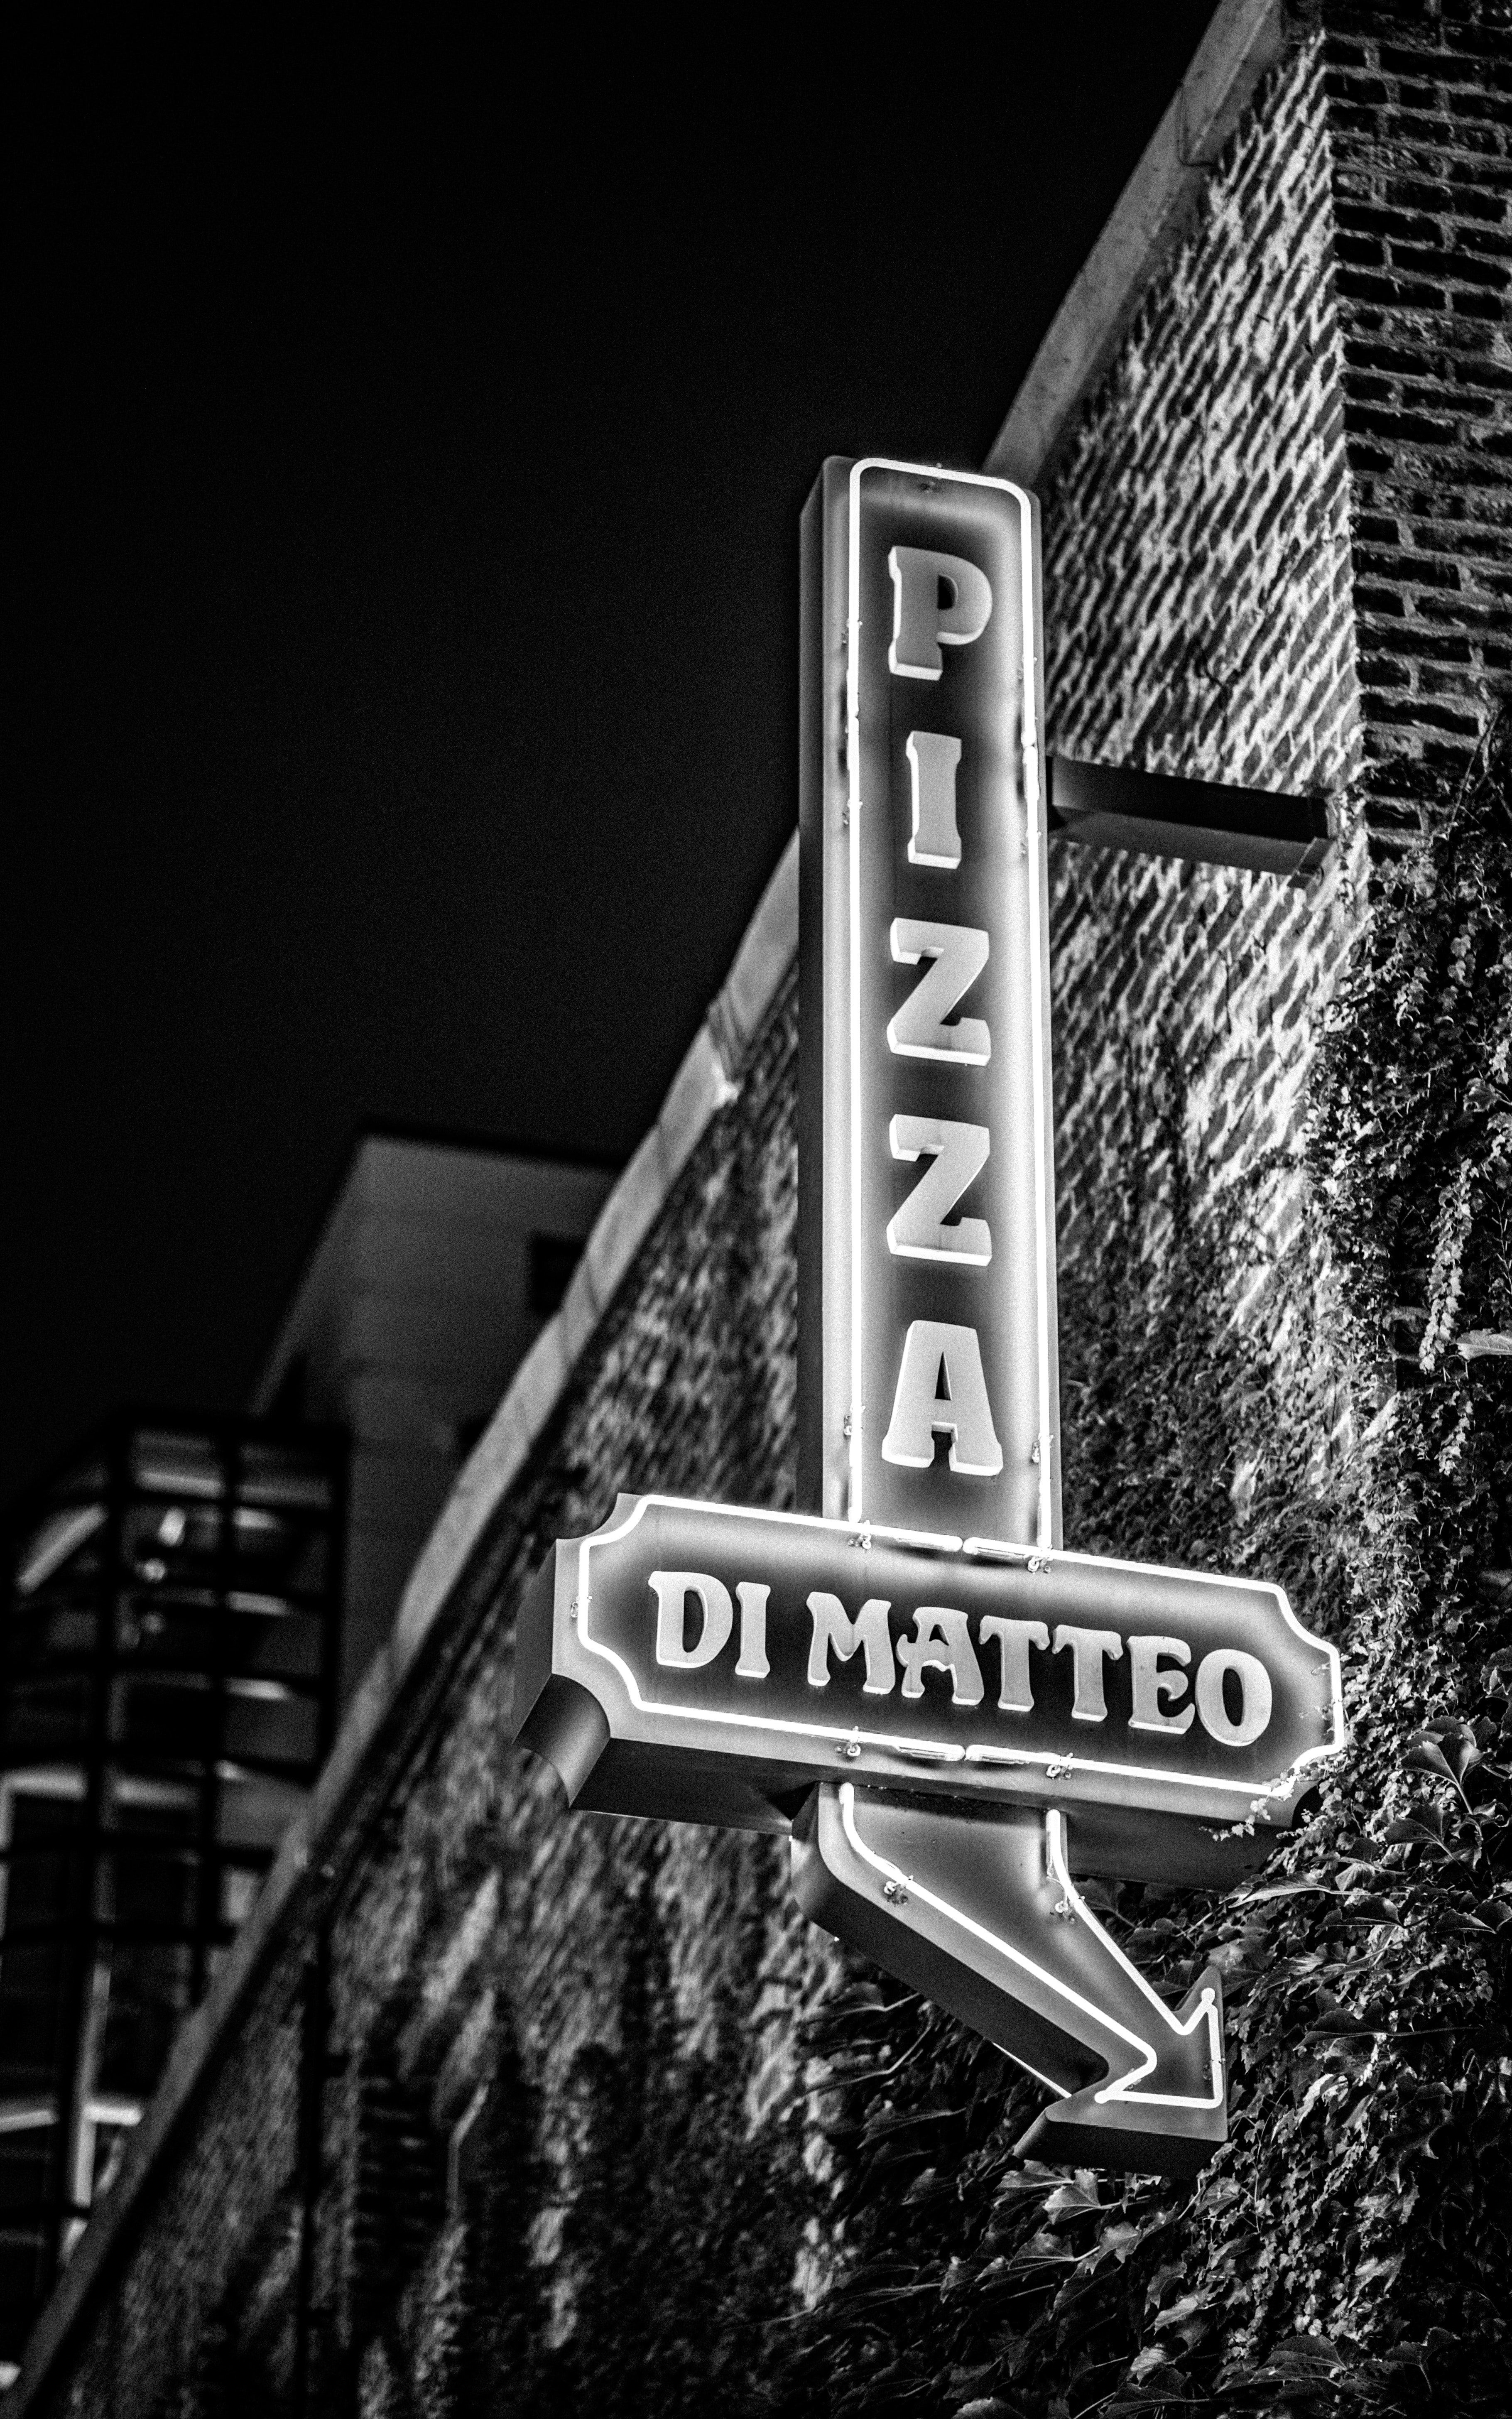
black, street sign, text, signage, font, black and white, architecture, monochrome, electronic signage, photography, building, sign, street, monochrome photography, neon, city, car, neon sign, night, style, logo